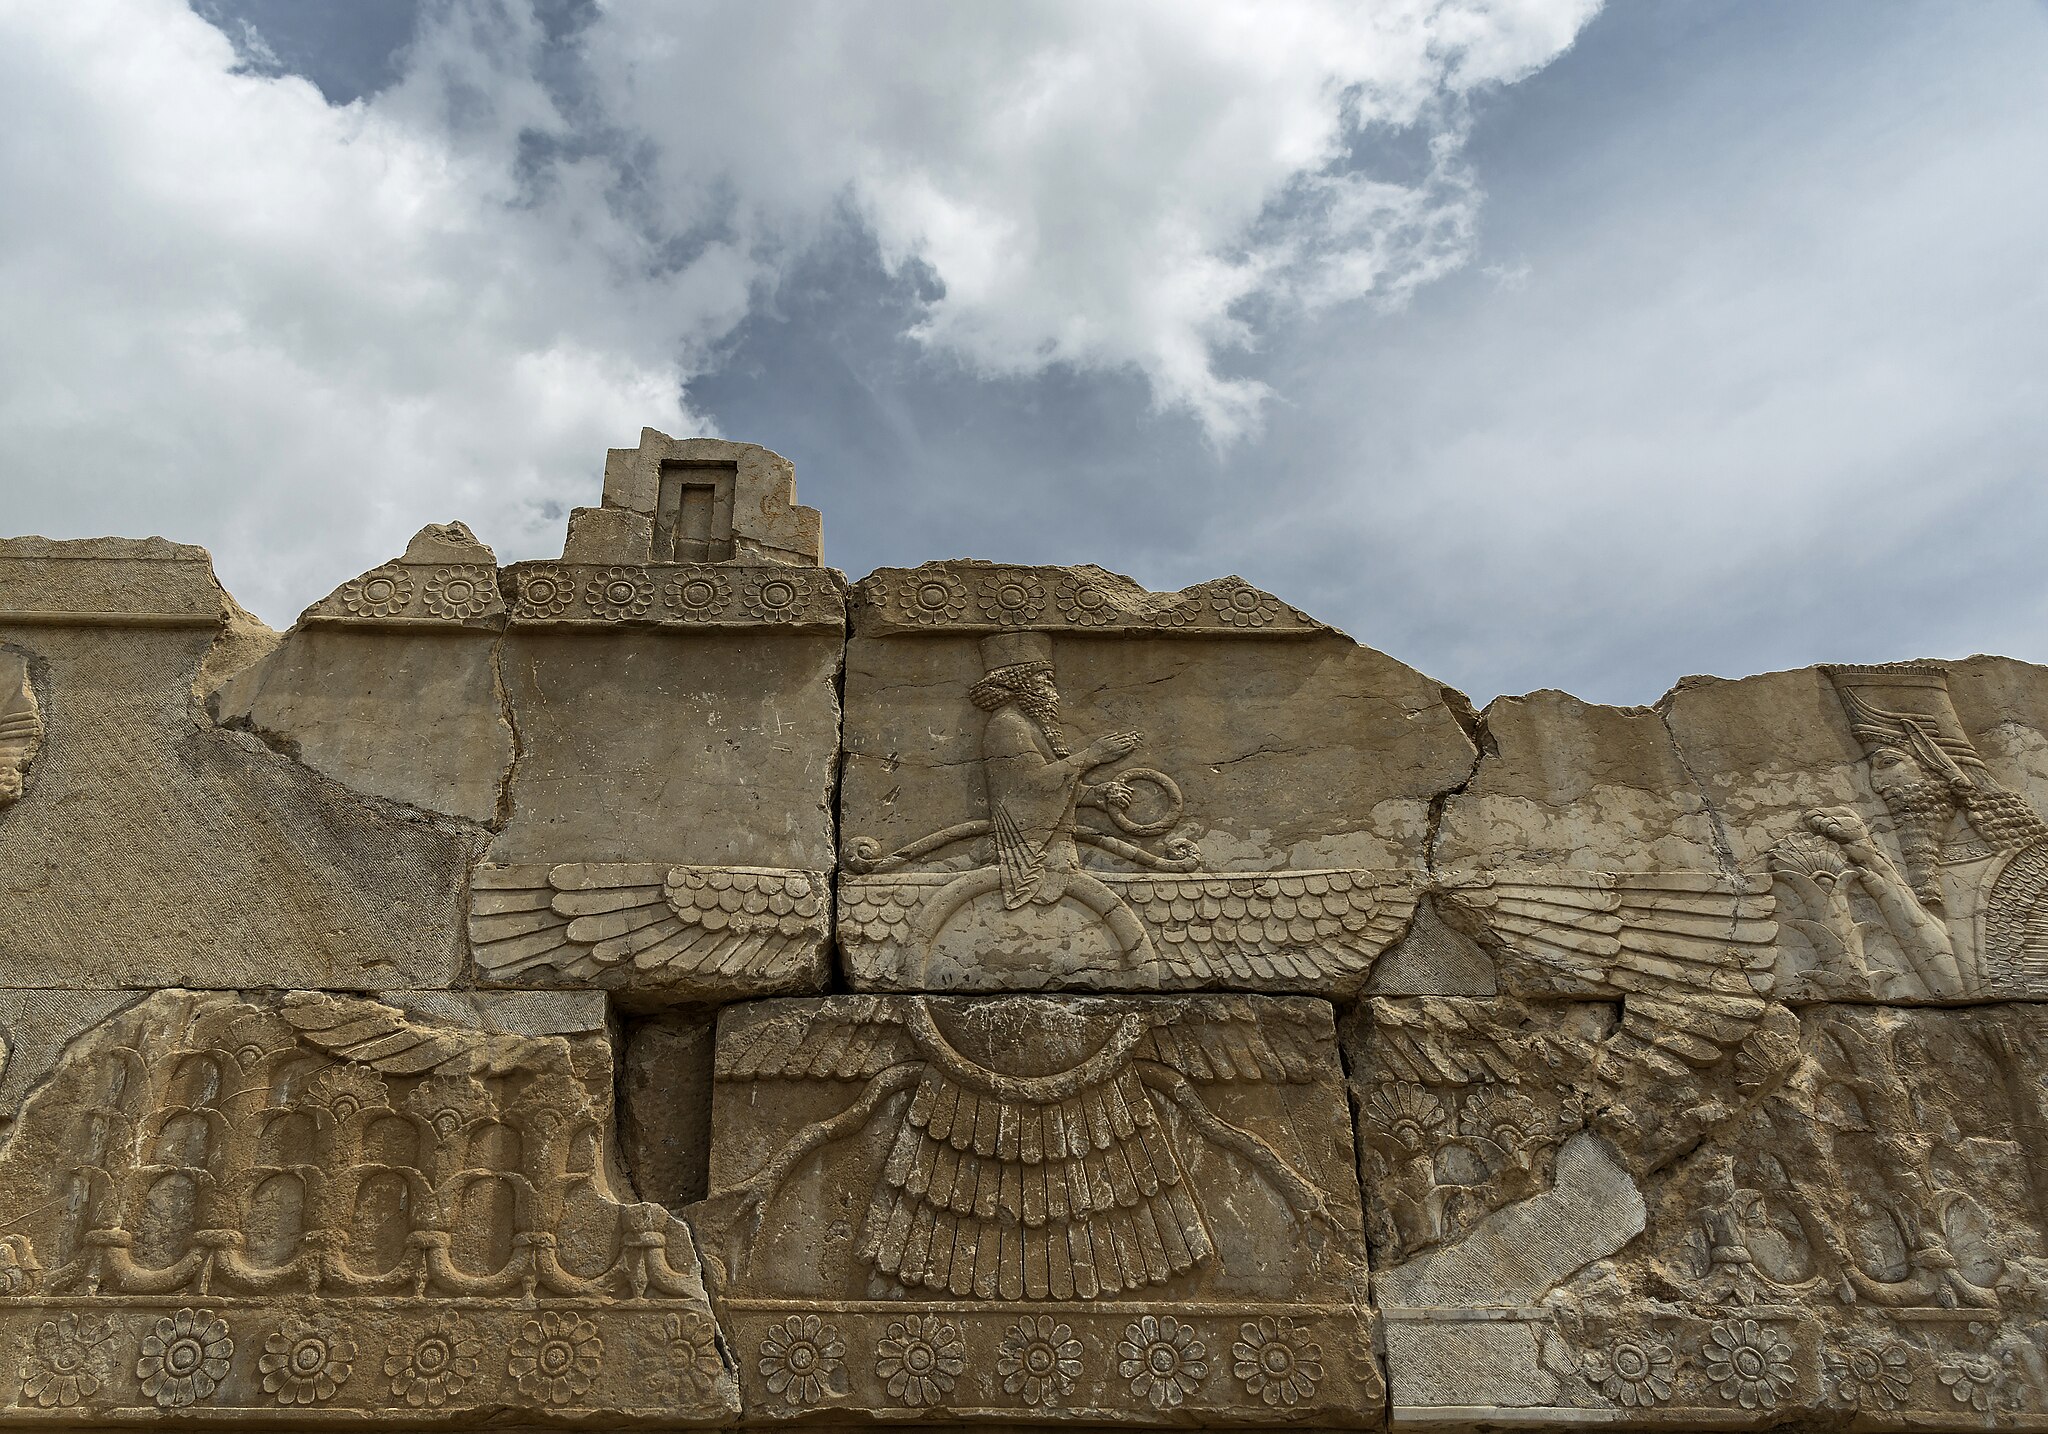
Title: نقش برجسته های زیبای تاریخی تخت جمشید
Date: 2016-03-30 11:52:35
Categories: Images from Wiki Loves Monuments 2019, Self-published work, Cultural heritage monuments in Iran with known IDs, Uploaded via Campaign:wlm-ir, Images from Wiki Loves Monuments in Marvdasht, 2016 in Persepolis, Iran photographs taken on 2016-03-30, Images from Wiki Loves Monuments 2019 in Iran, Reliefs of Faravahar in Persepolis, Western staircase of Hadish